Operation Interflex

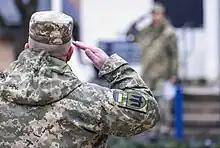
A Ukrainian serviceman deployed to the UK

By 30 June 2022, approximately 450 Ukrainian troops had received training in the UK. This training reportedly focused on the use of UK-supplied weaponry, including M270 Multiple Launch Rocket Systems.